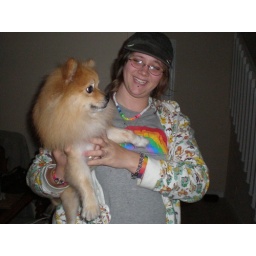
Look how furry it is. There's also a dog in that picture.